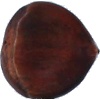
Label: chestnut